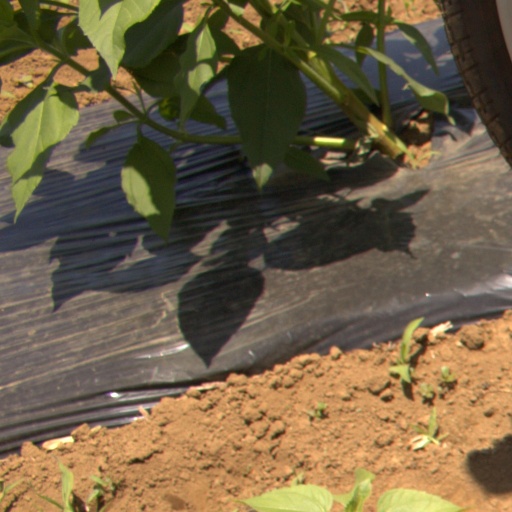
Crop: Jerusalem artichoke